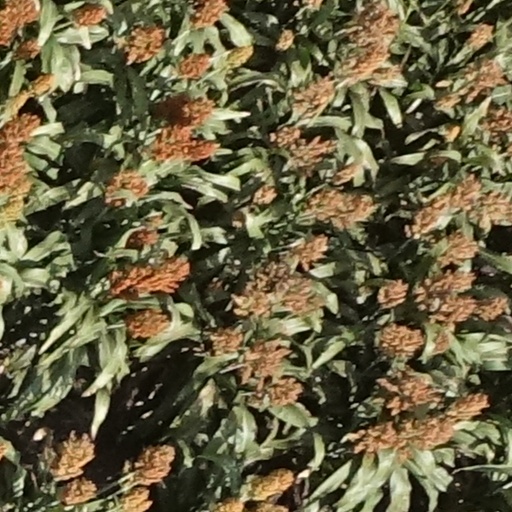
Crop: sorghum